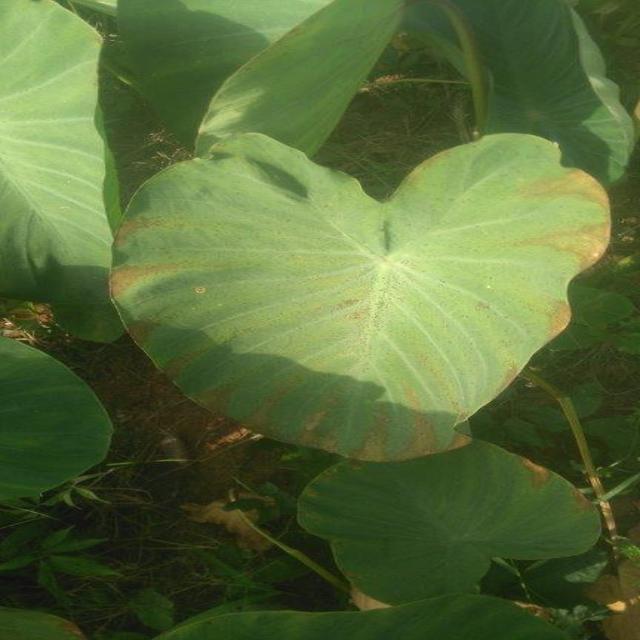
Label: Early_Blight